Nacelle

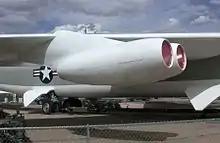
Twin-engine nacelle on a B-52 Stratofortress

Engines may be mounted in individual nacelles, or in the case of larger aircraft such as the Boeing B-52 Stratofortress (pictured right) may have two engines mounted in a single nacelle. Nacelles can be made fully or partially detachable for holding expendable resources such as fuel and armaments. Nacelles may be used to house equipment that will only function remote from the fuselage, for example the Boeing E-3 Sentry radar is housed in a nacelle called a radome.